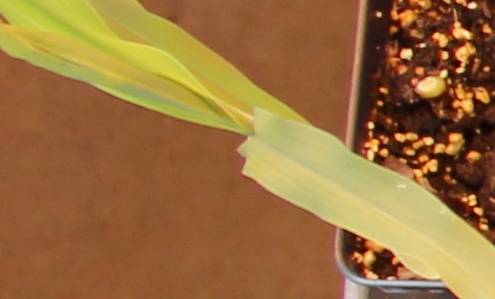
Label: Corn